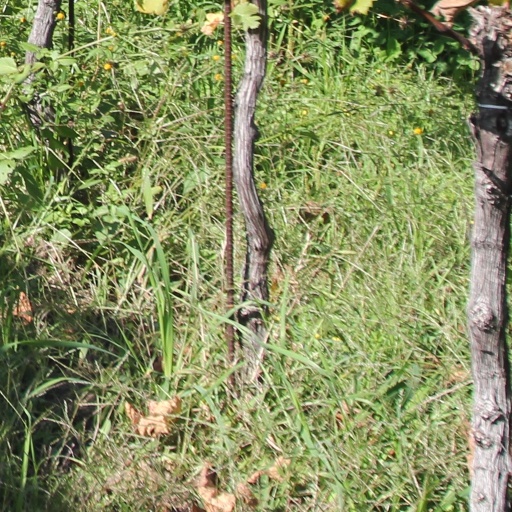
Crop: grape